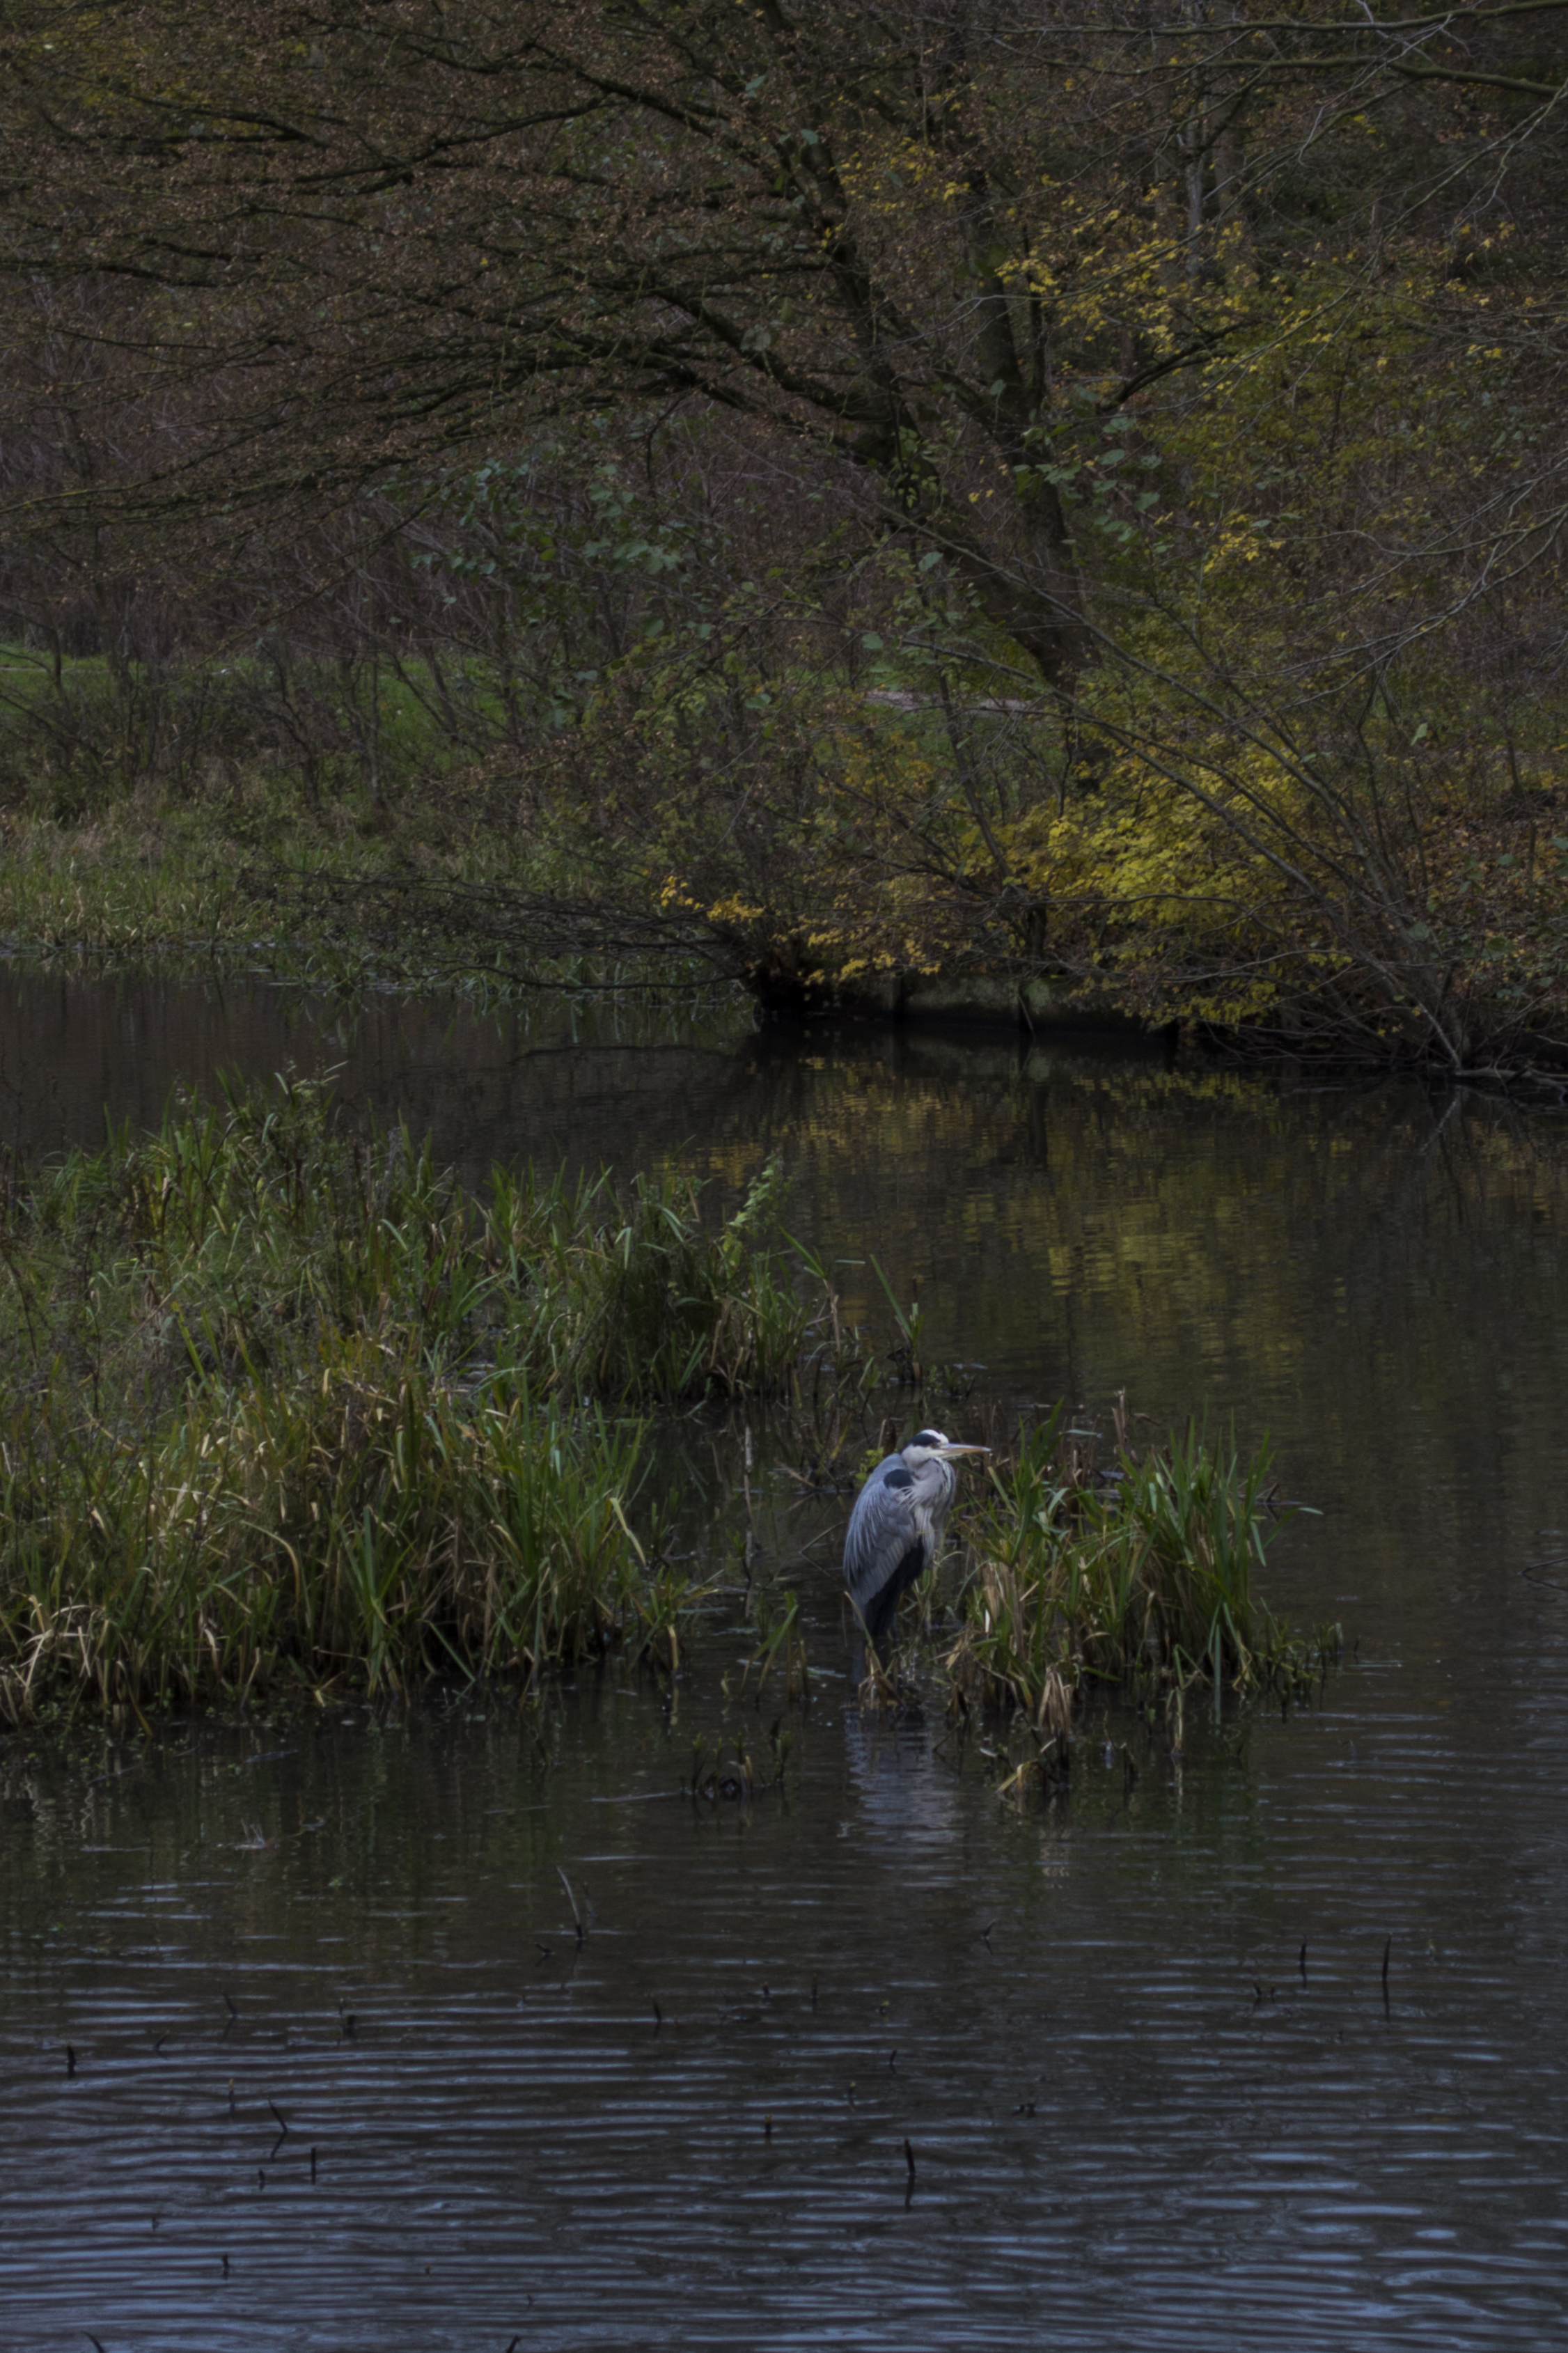
tree, water, nature, forest, outdoor, swamp, wilderness, bird, leaf, lake, animal, river, pond, wildlife, stream, reflection, autumn, park, nikon, waterway, nederland, netherlands, outdoorphotography, wetland, herfst, habitat, vogel, heron, water bird, paulvandevelde, pdvandevelde, padagudaloma, natuurfotografie, naturephotographer, dordrecht, nederlandinfotos, reiger, riet, natural environment, geographical feature, najaar